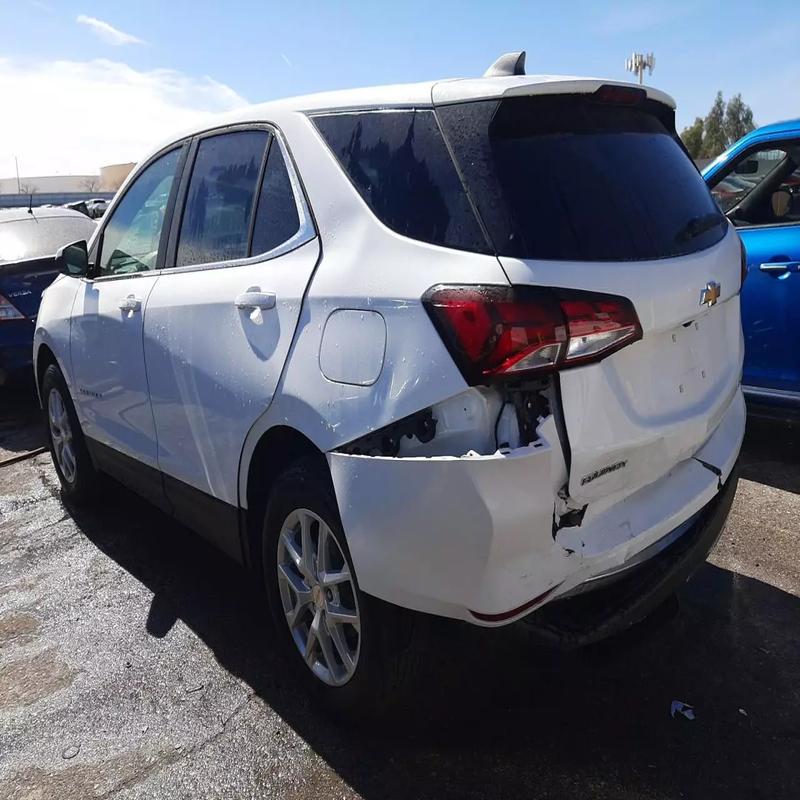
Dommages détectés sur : pare-choc arrière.
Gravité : majeur